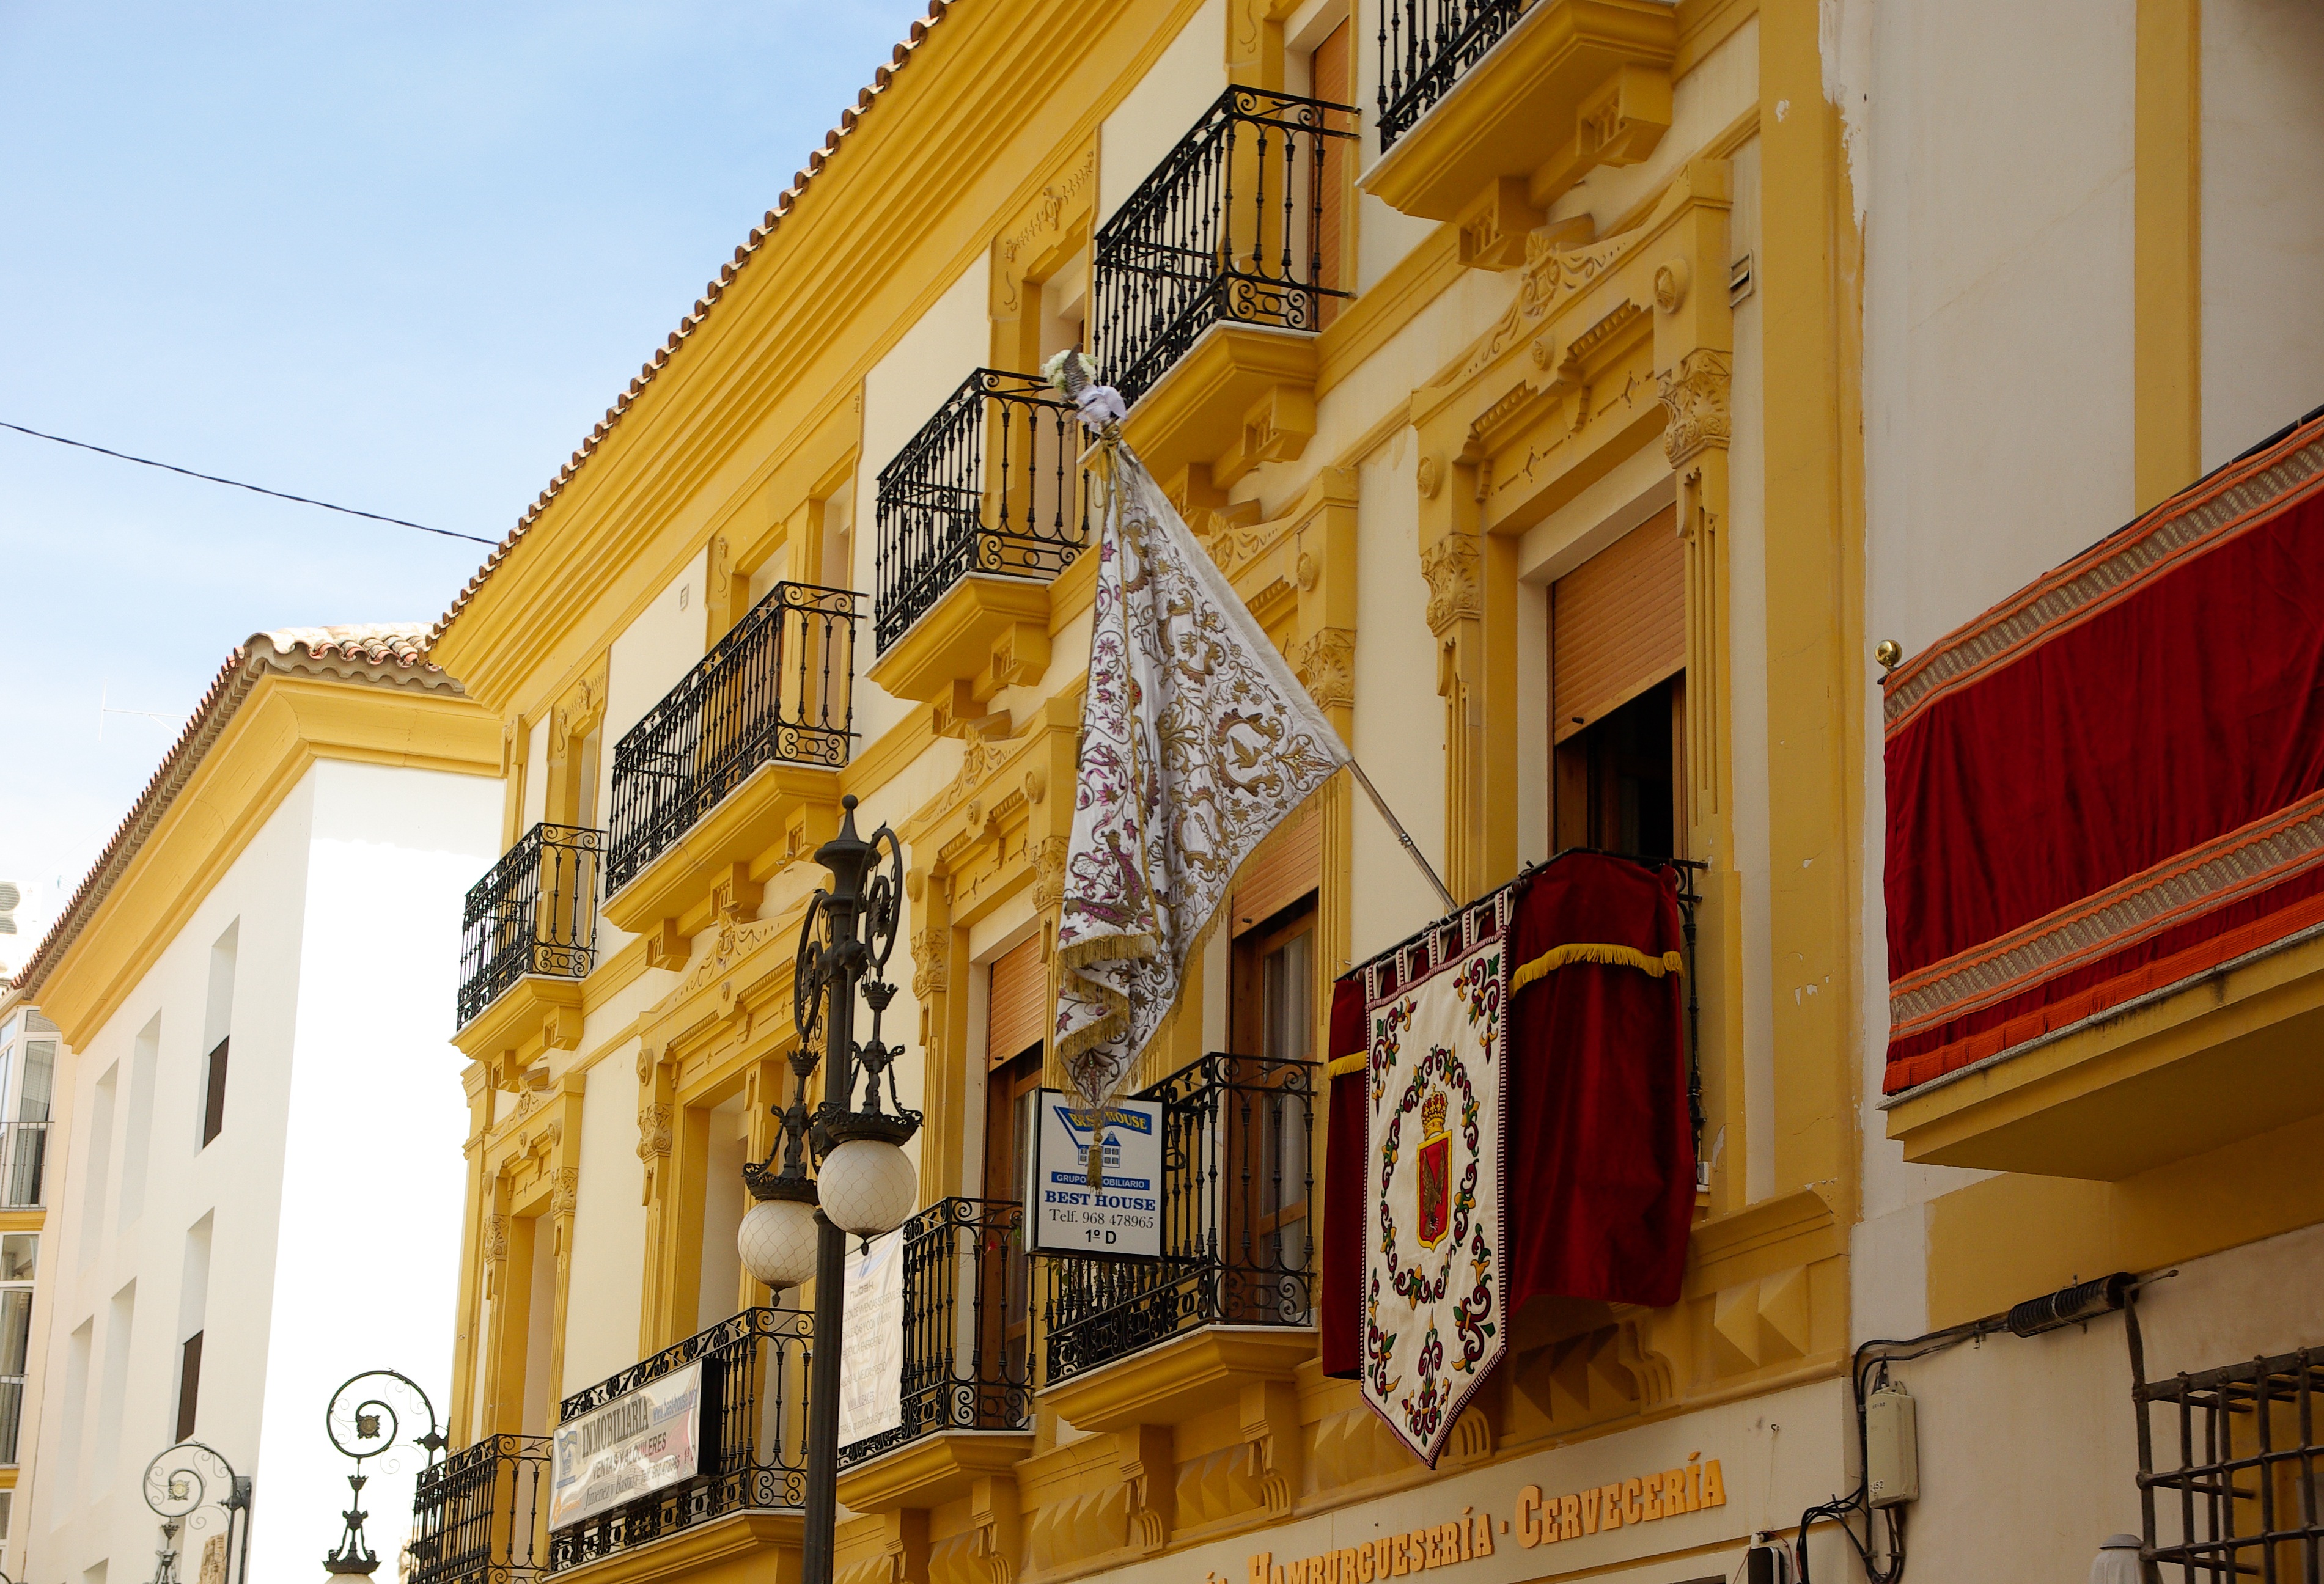
architecture, house, building, balcony, flag, facade, interior design, spain, balconies, andalusia, lorca